32nd Infantry Regiment (United States)

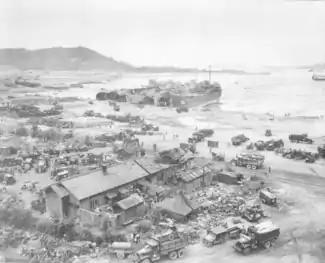
The Inchon Landings

The 32nd went ashore on 16 September 1950, and were immediately met by small arms, mortar, and tank fire from communist forces. The 32nd advanced north toward the Han River, the last natural barrier to Seoul. The "Buccaneers" of the 32nd, in the cold morning hours of 25 September, crossed the Han Rover under intense enemy fire and captured their first objective, a dominating hill mass outside Seoul, at 1030. Its capture provided the 32nd with sufficient momentum to gain all assigned objectives. With the capture of the surrounding heights overlooking and dominating the city, US Marine elements were able to resume their advance. The regiment was awarded the Navy Unit Commendation for their actions in relieving pressure on the Marines.